Elisa Hämmerle

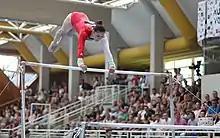
Hämmerle competing on the uneven bars at the 2018 Austrian Championships

Hämmerle began her 2018 season at the Austrian Team Open helping the Austrian team place fourth. Then at the Austrian Championships in Wolfurt, she won gold medals on both the uneven bars and balance beam. She then competed at the Budapest Friendly where the Austrian team finished fourth. She was selected to compete at the European Championships in Glasgow helping the Austrian team place twenty-third. At the Szombathely World Challenge Cup, she won the bronze medal on the balance beam behind Zsófia Kovács and Cintia Rodriguez and also placed fourth on the uneven bars. At the World Championships in Doha, she helped the Austrian team finish twenty-seventh.